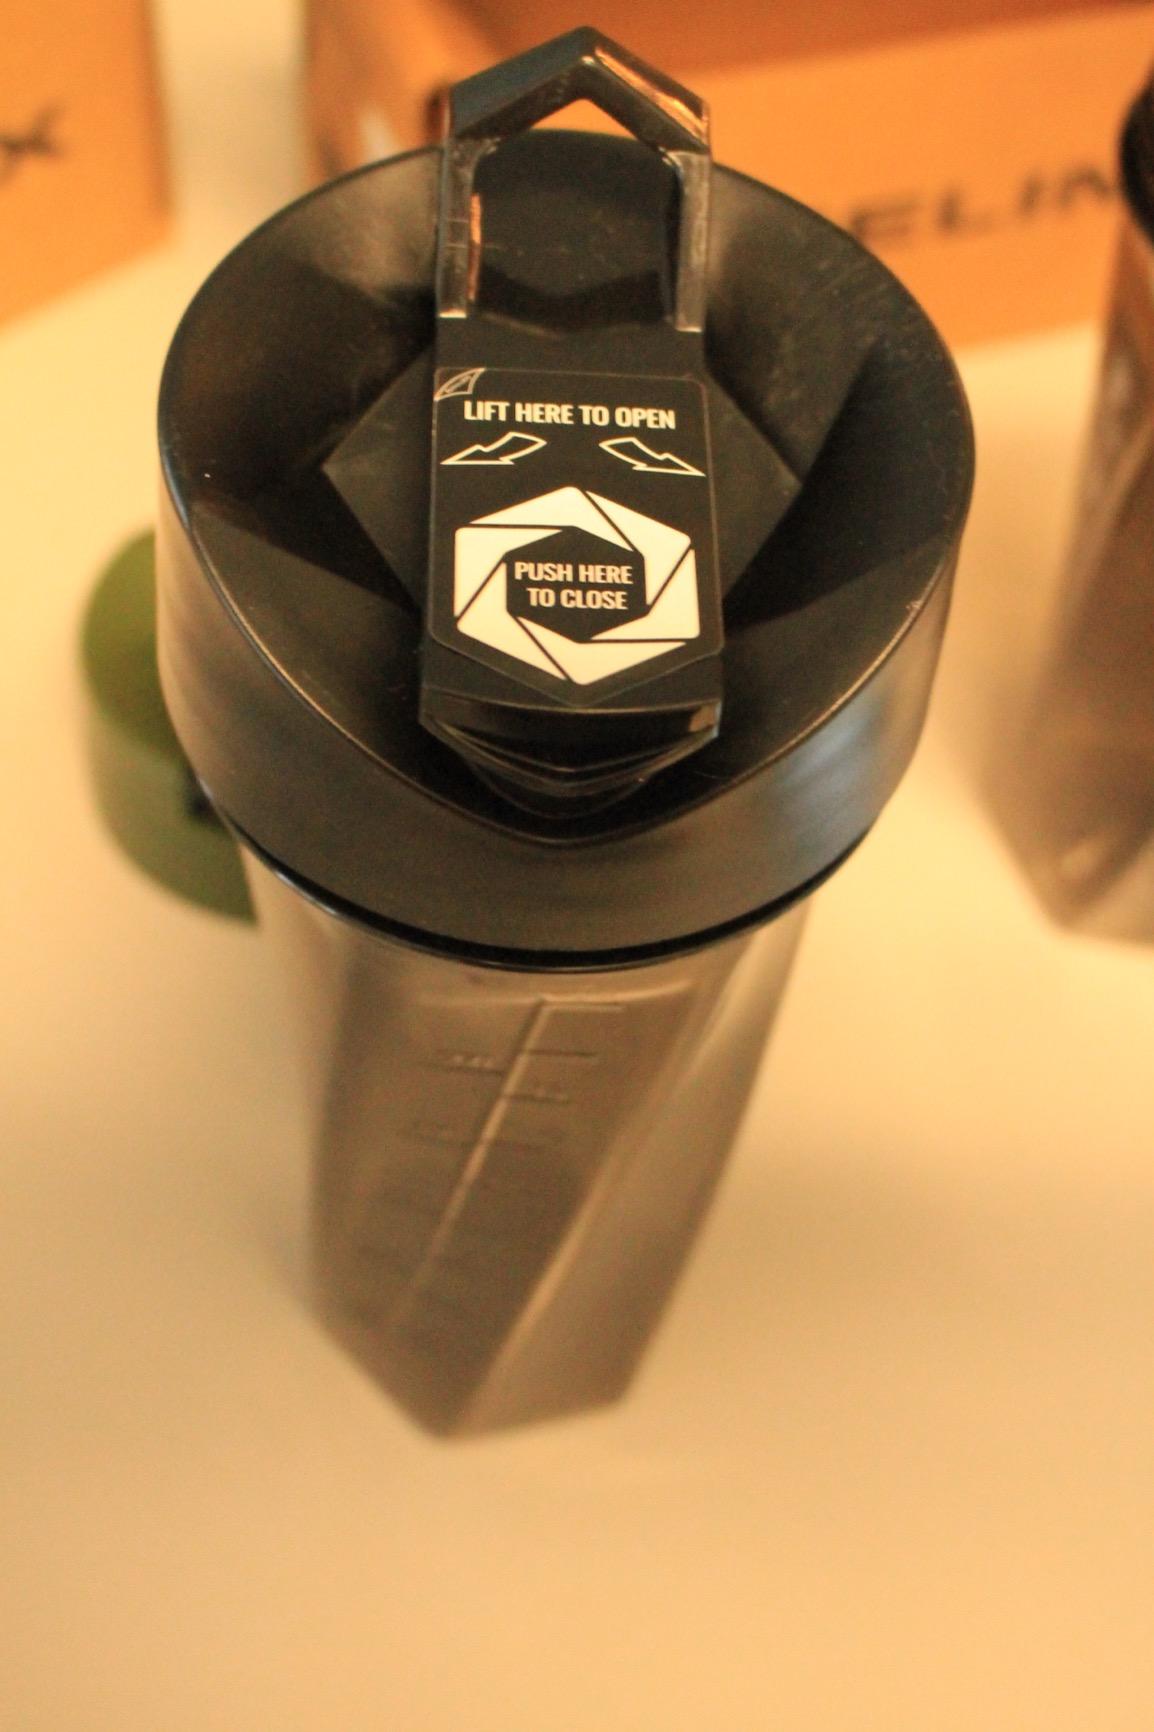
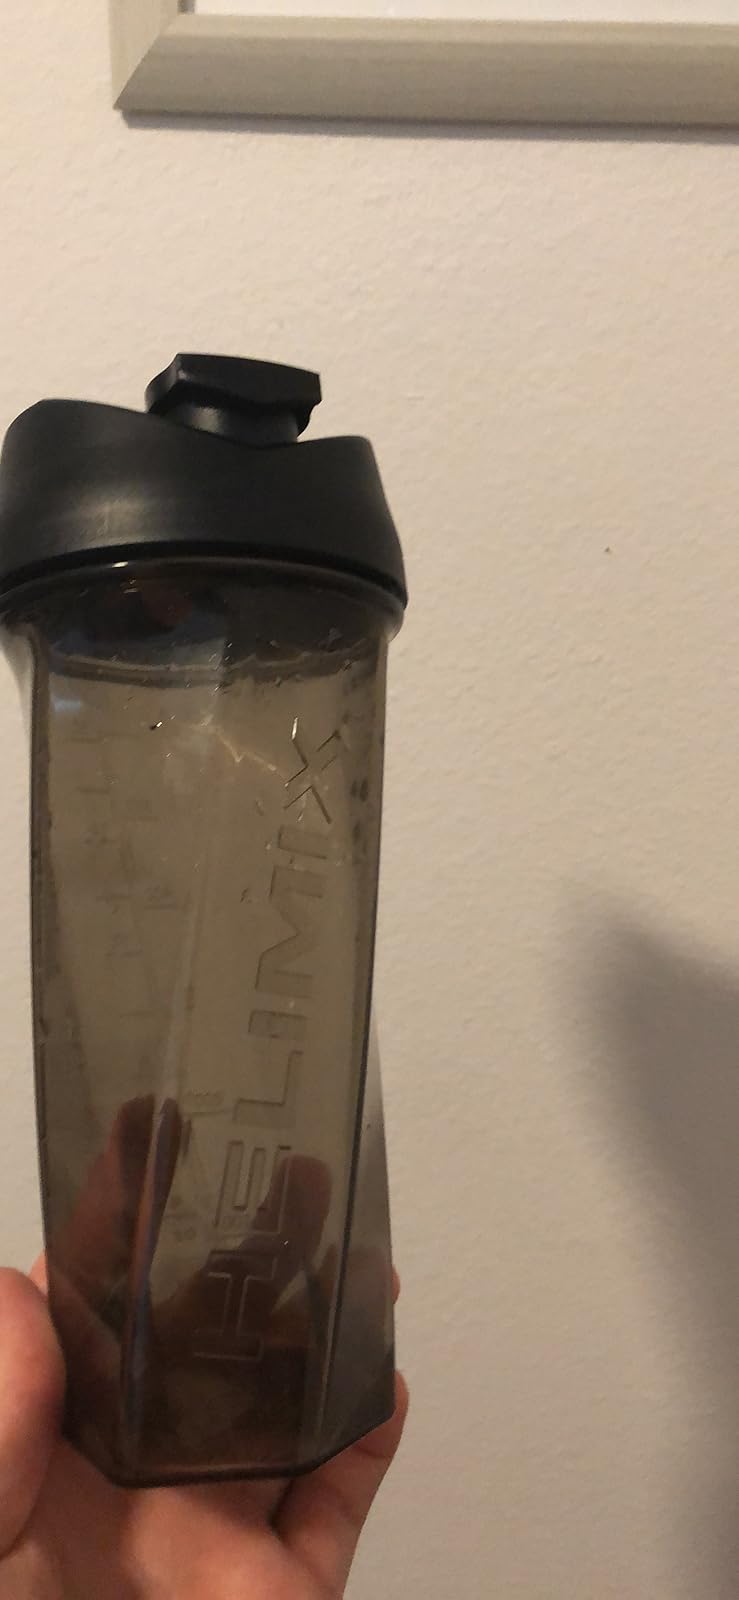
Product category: items_blender
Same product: yes